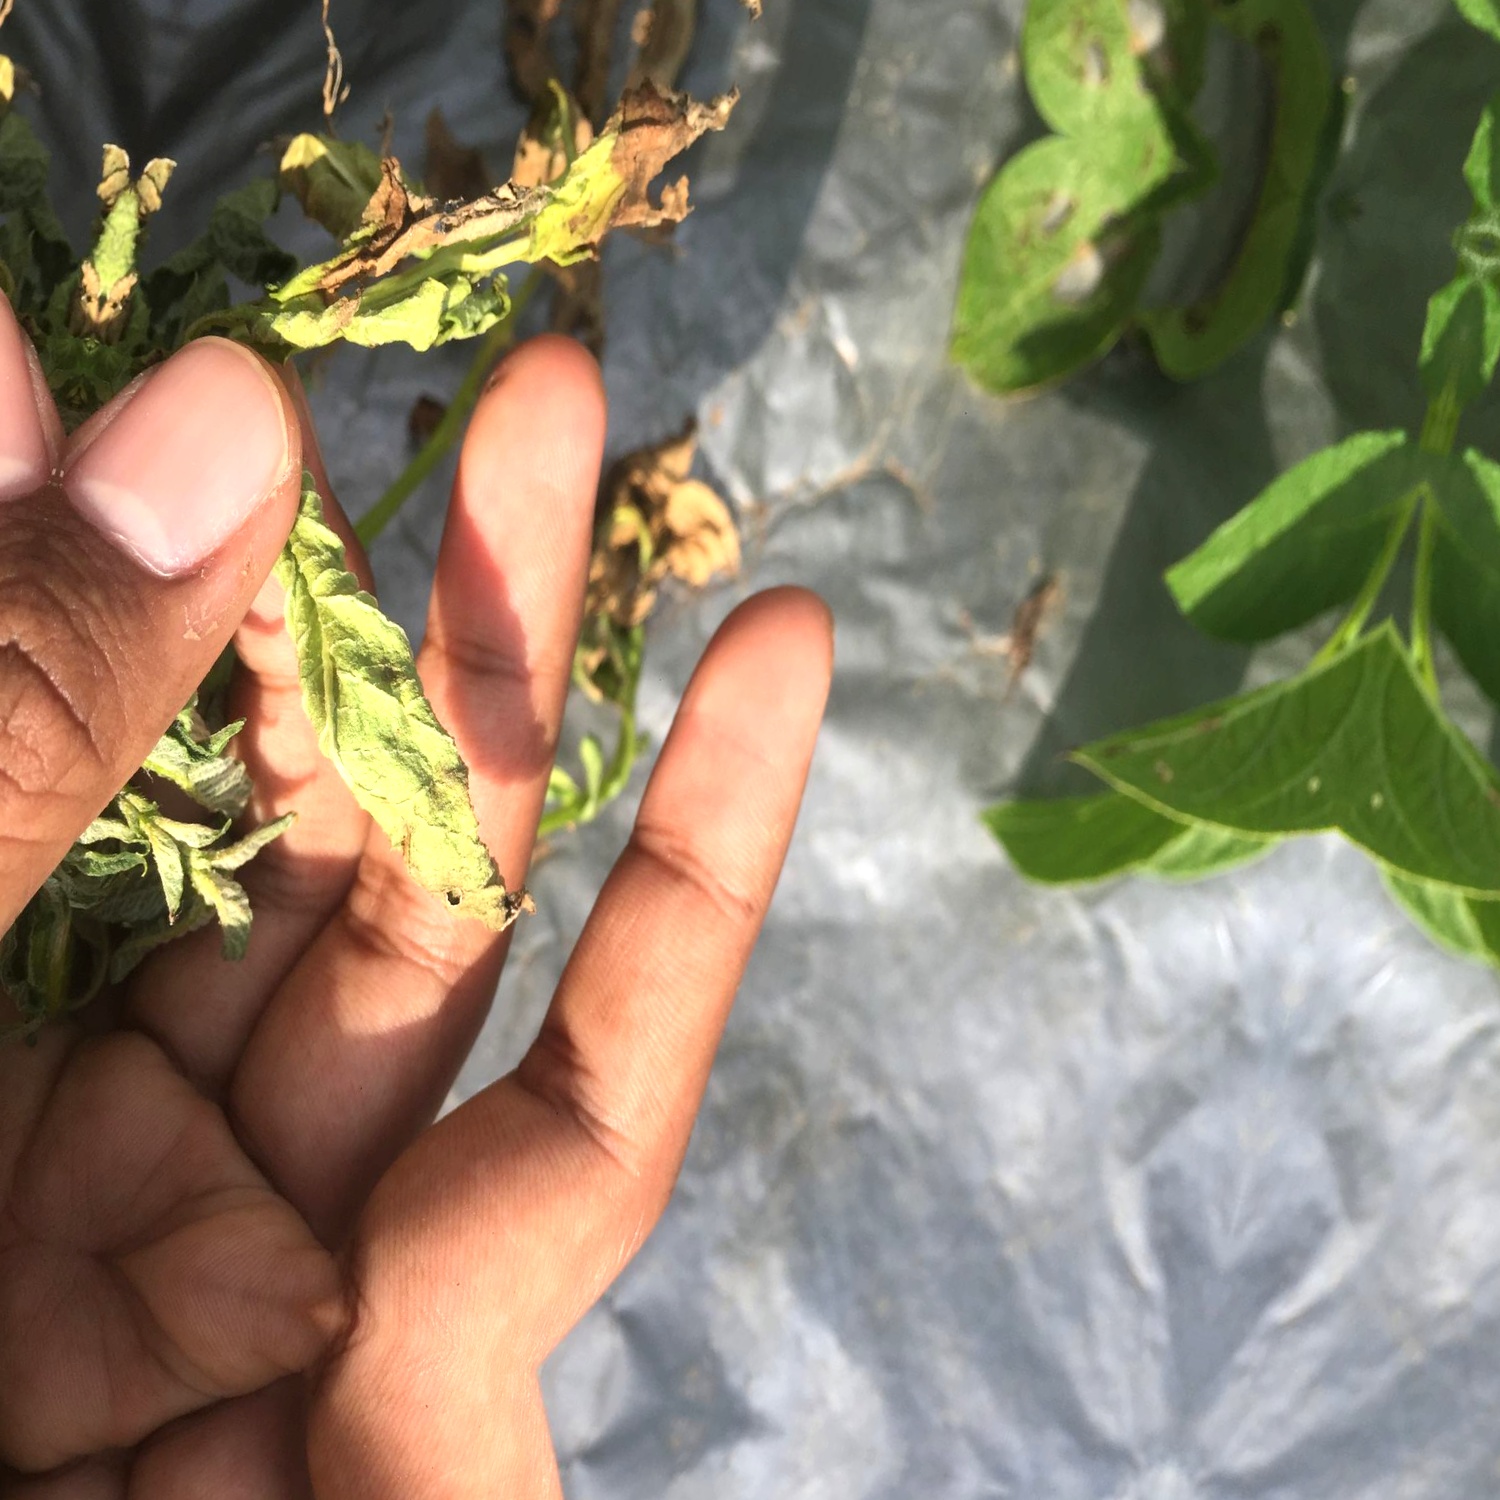
Etiqueta: Pudricion_Parda